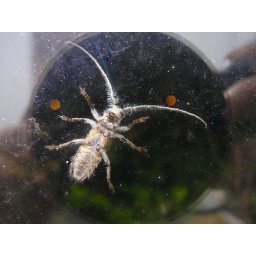
Moth being chased by Asian house gecko on the outside of the kitchen window